Courtland, Virginia

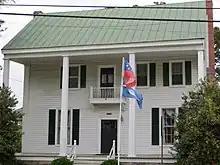
MahonesTavern

In 1839, Vaughn sold his tavern to Fielding J. Mahone, giving it the name Mahone's Tavern. Mahone purchased the adjacent Hart Tavern and connected the two with a breezeway. Mahone's teenage son moved to Jerusalem with the family. He is better known as Confederate Major General William Mahone who served in the Virginia House of Delegates, as Petersburg mayor, and as a U.S. Senator.